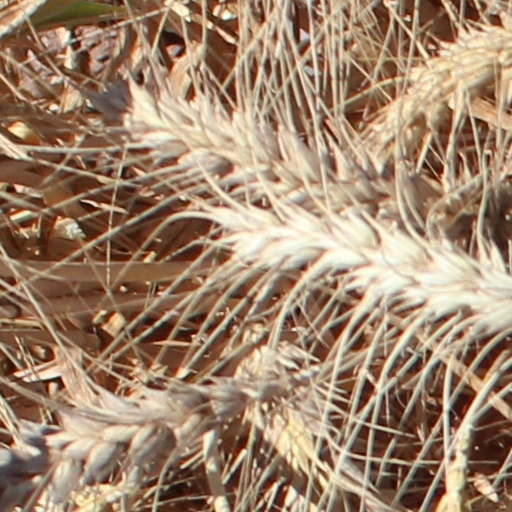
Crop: wheat